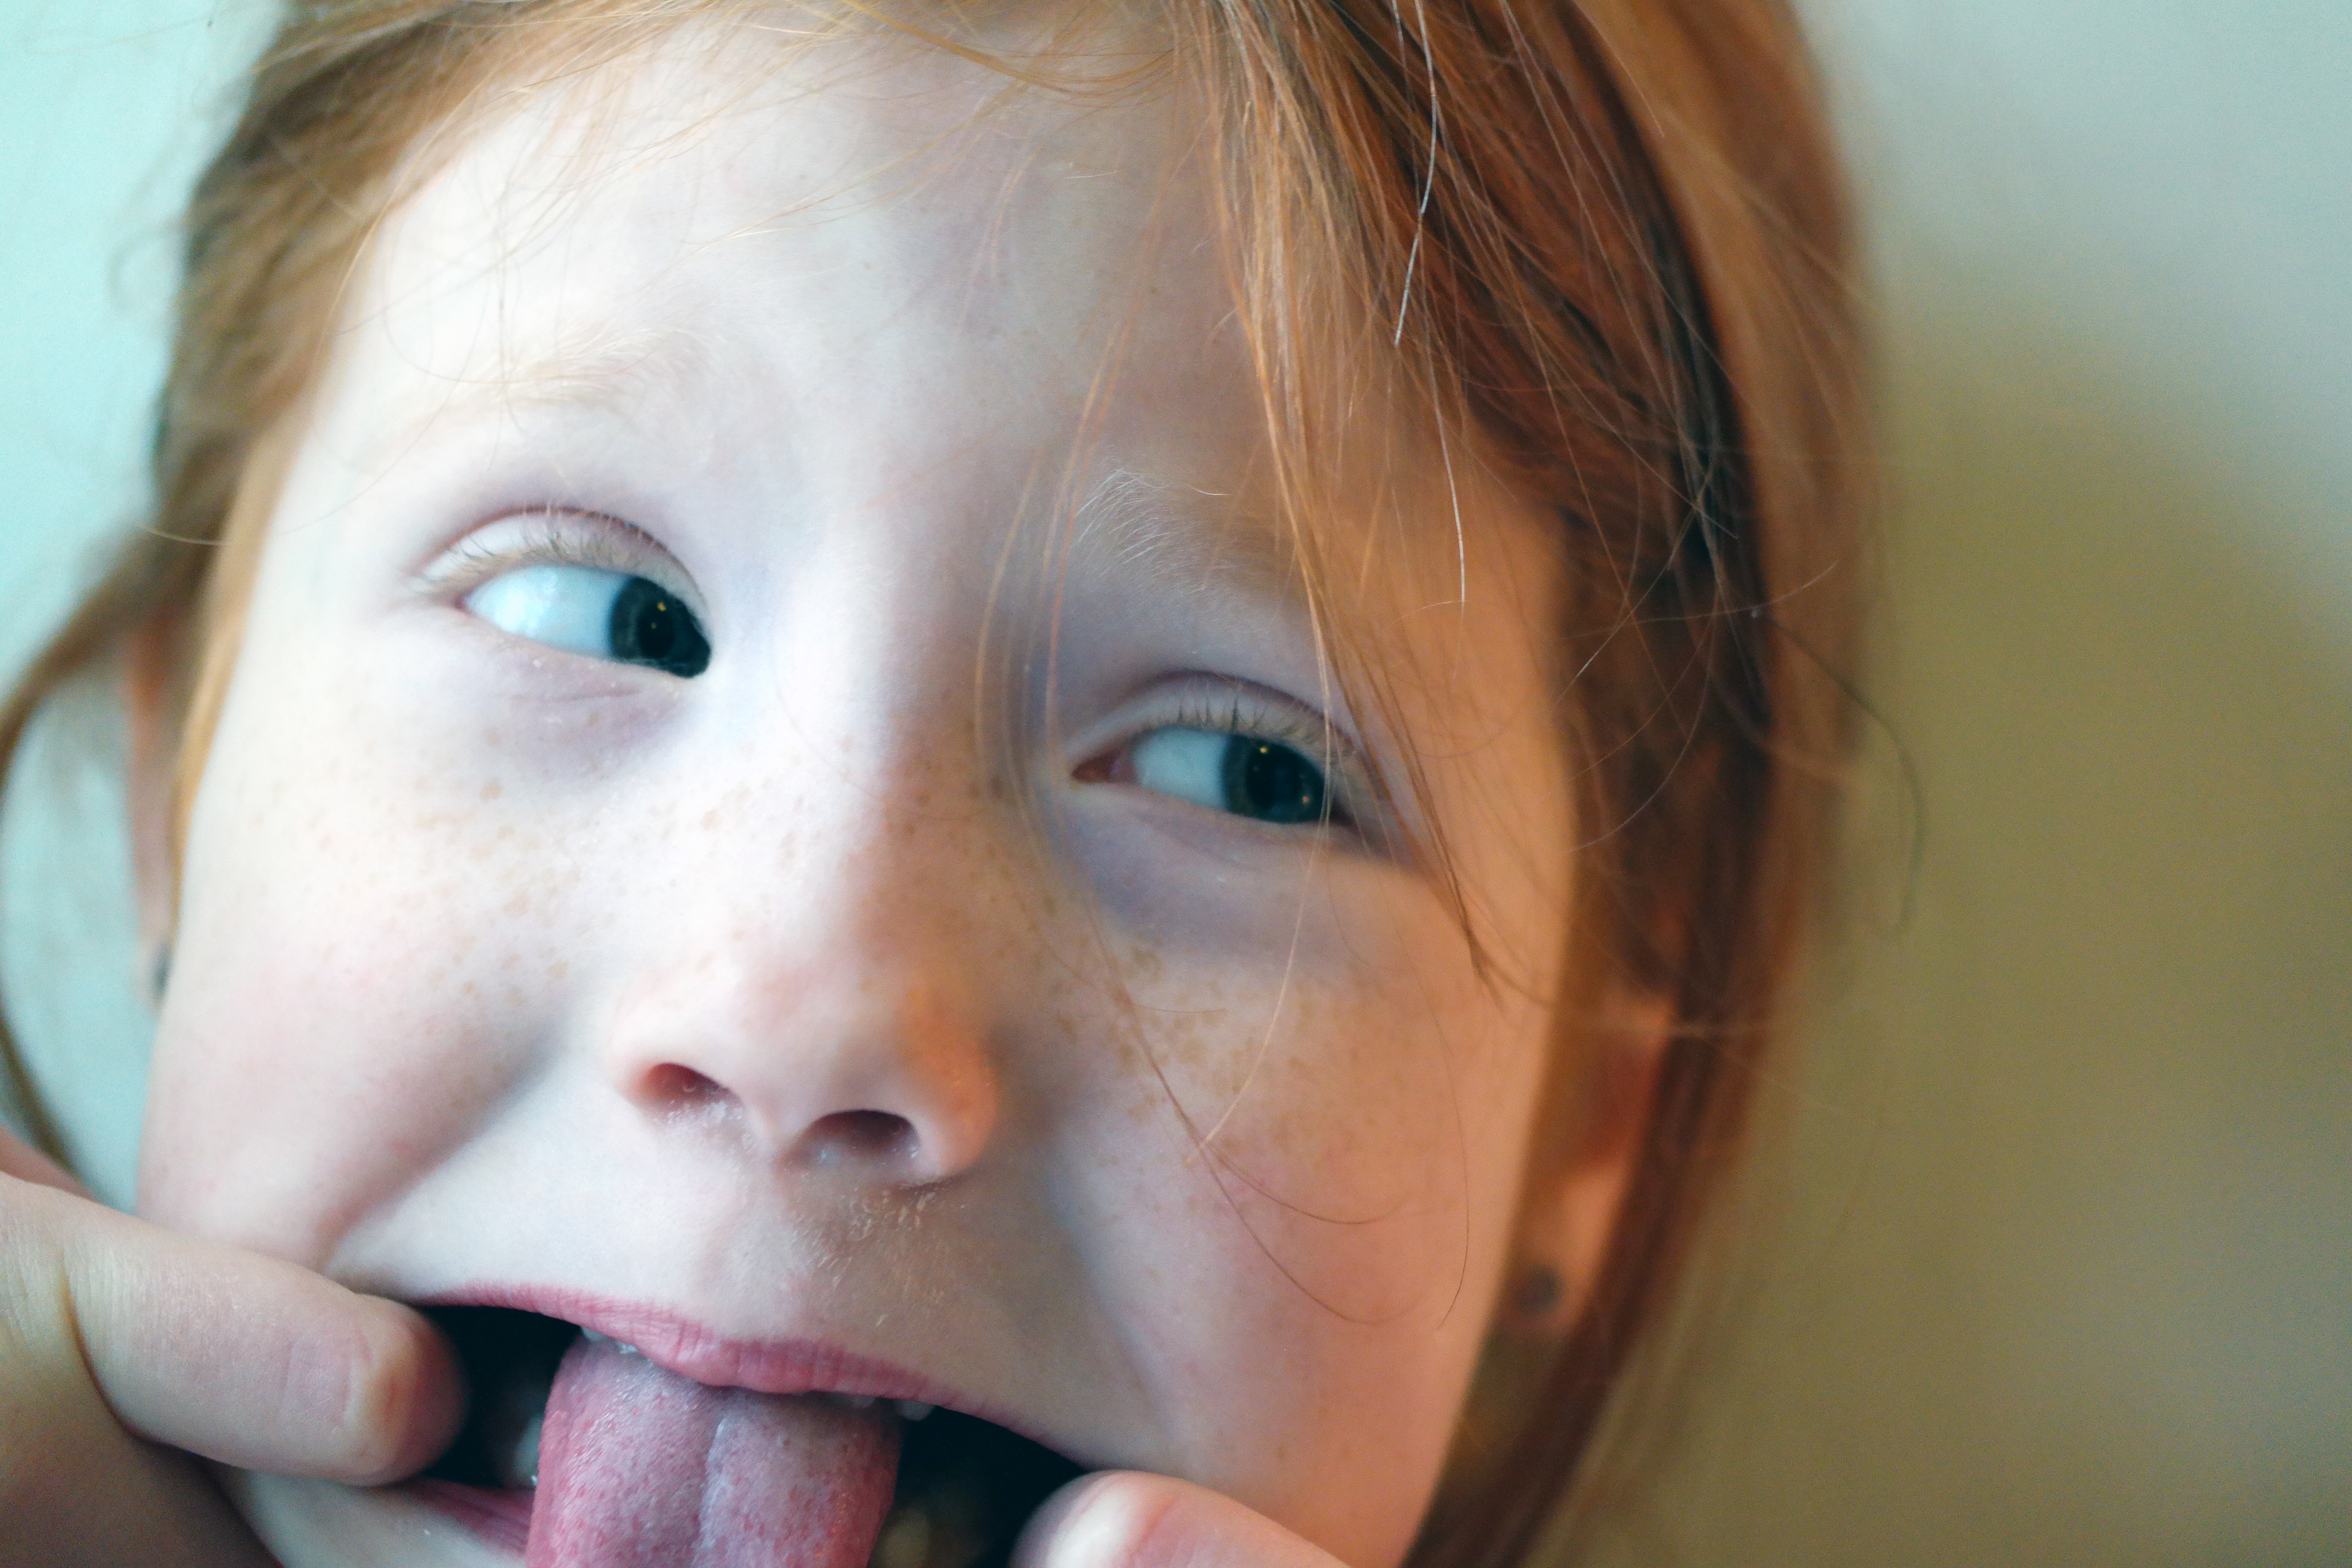
watch, hand, person, girl, hair, photography, sweet, kid, cute, thinking, portrait, child, facial expression, lip, smile, mouth, close up, human body, face, nose, happy, happiness, infant, toddler, eye, head, skin, beauty, joy, blond, organ, tooth, sweetness, emotion, facial, little girl, small child, portrait photography